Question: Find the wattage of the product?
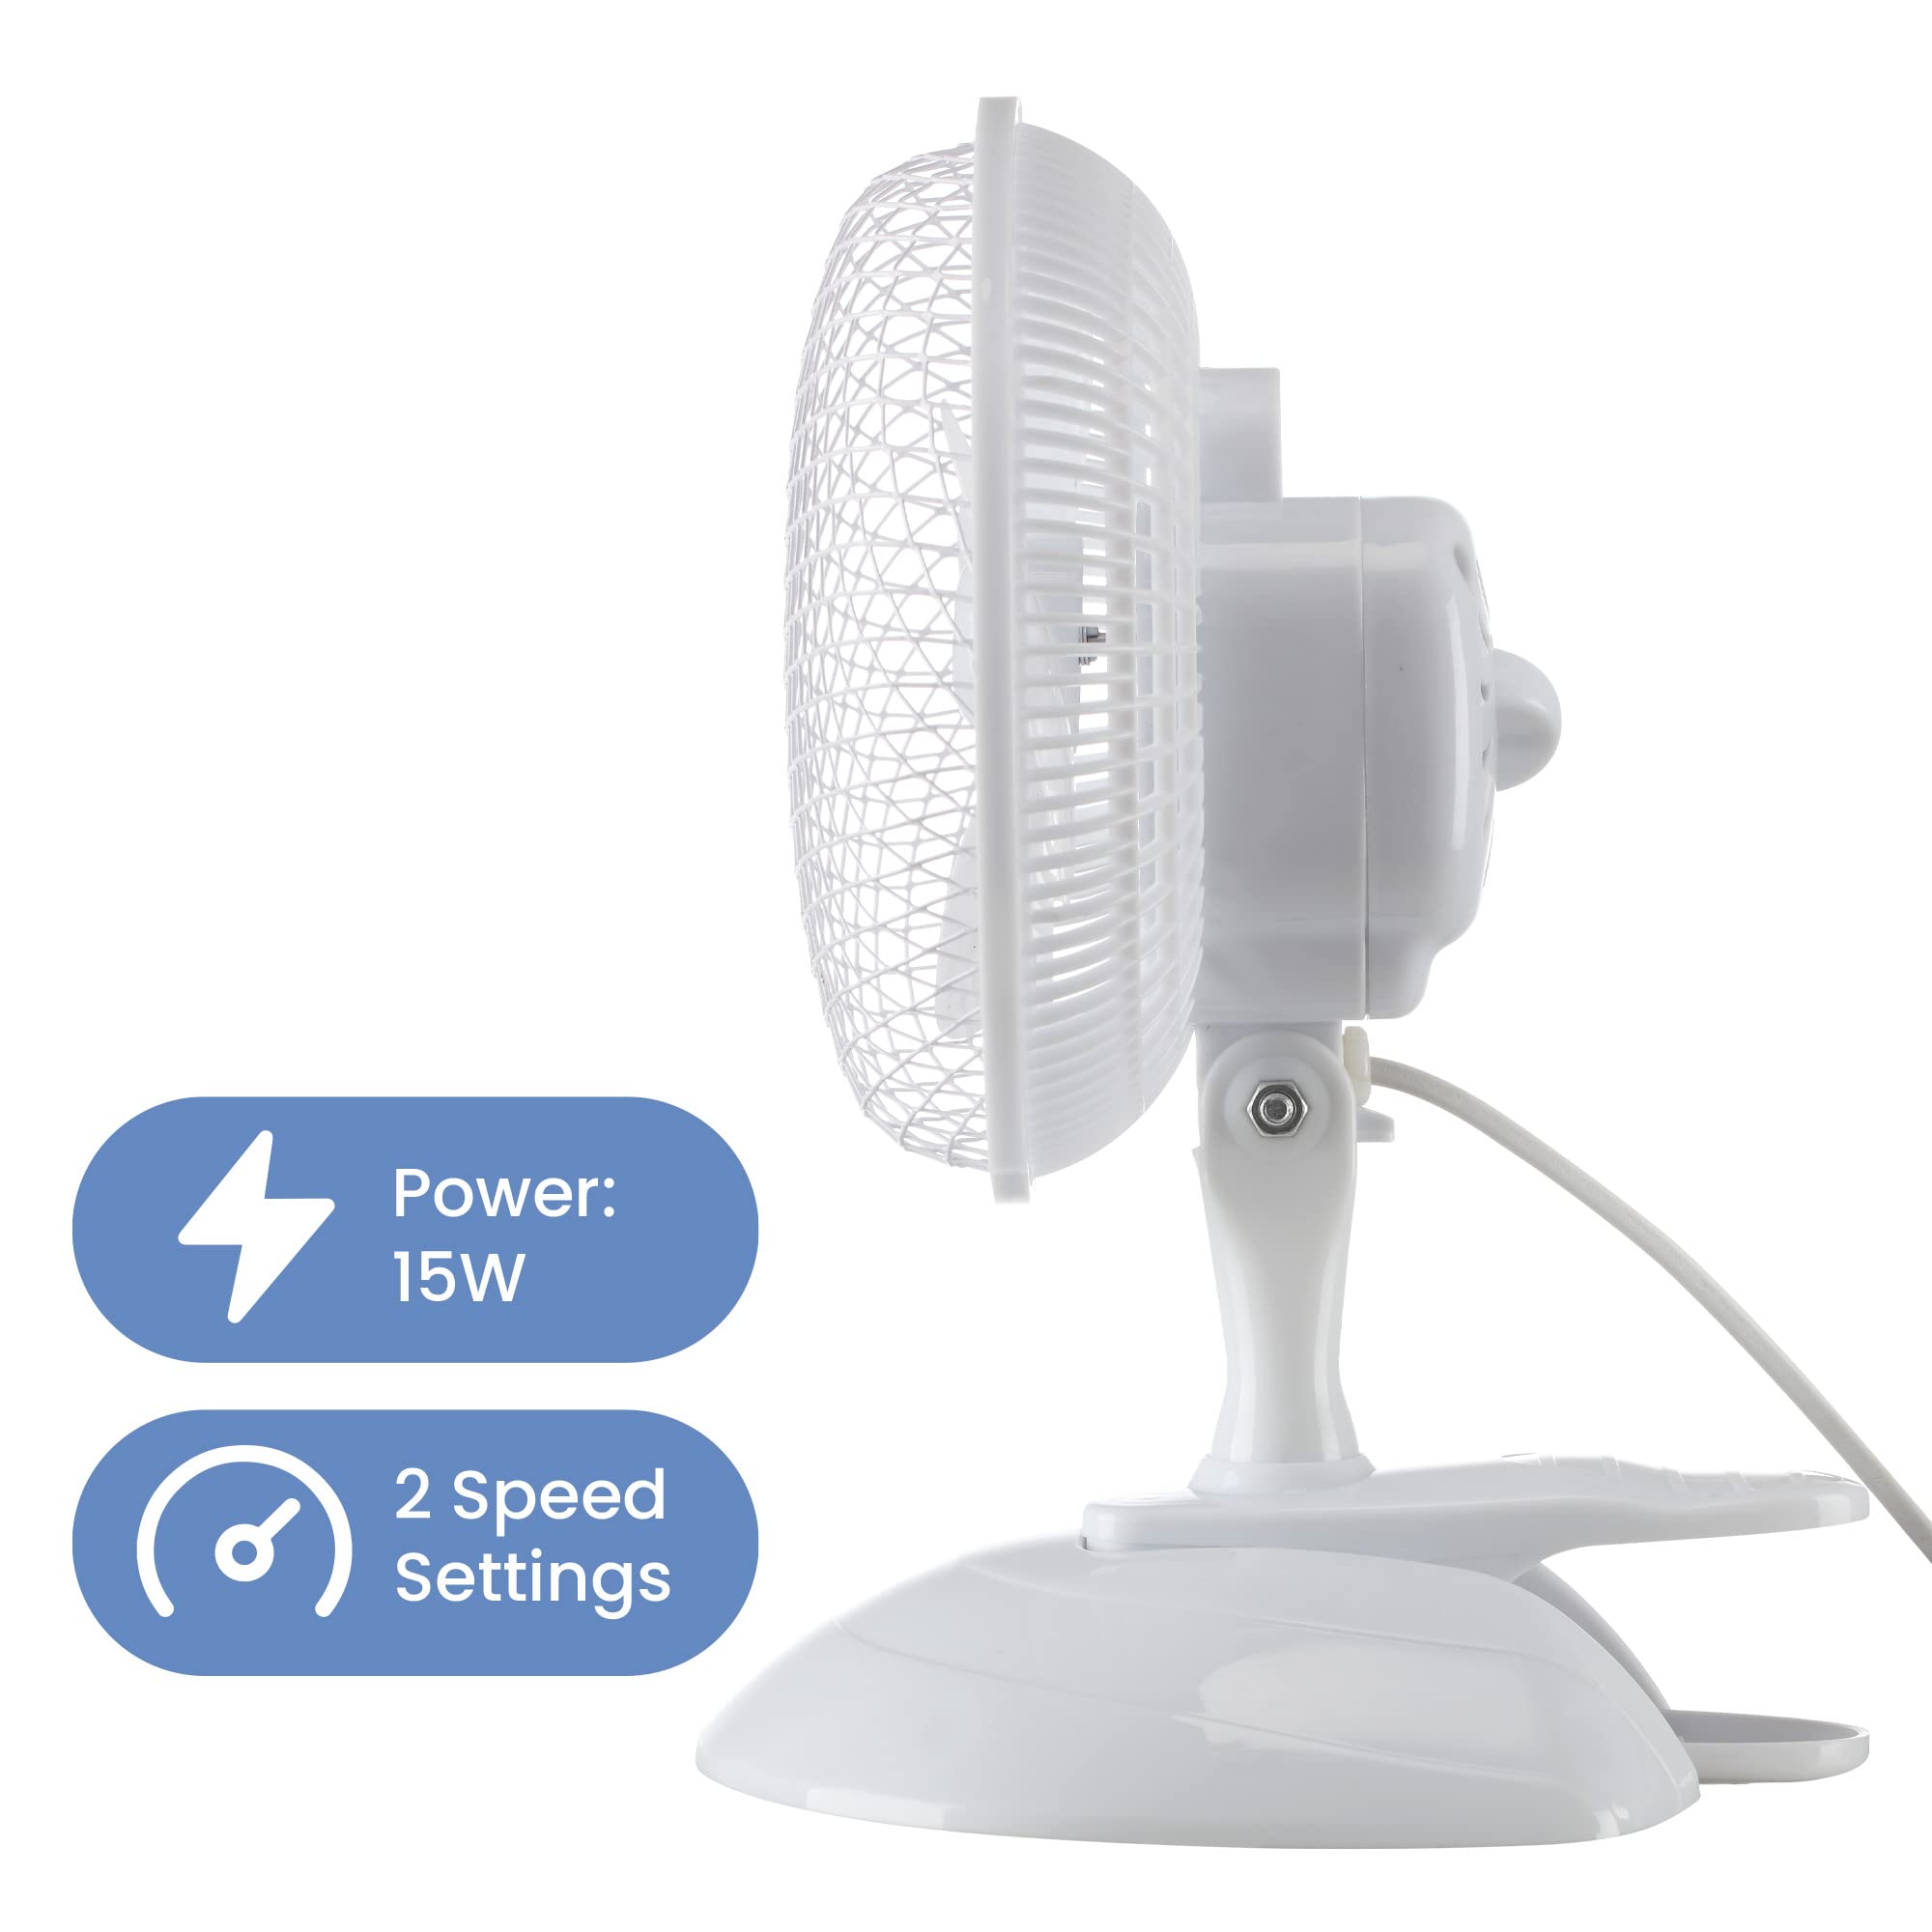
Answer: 15.0 watt